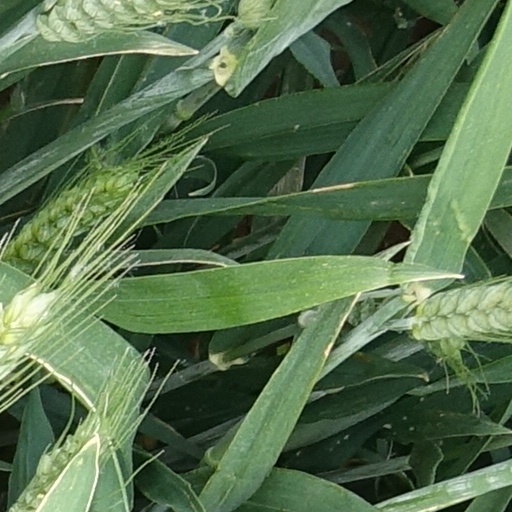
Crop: wheat